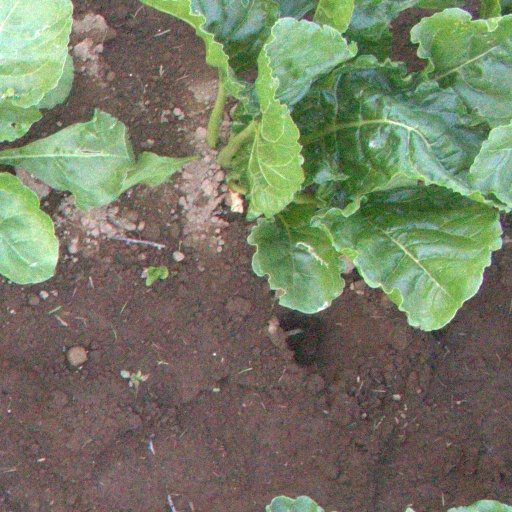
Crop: sugar beet